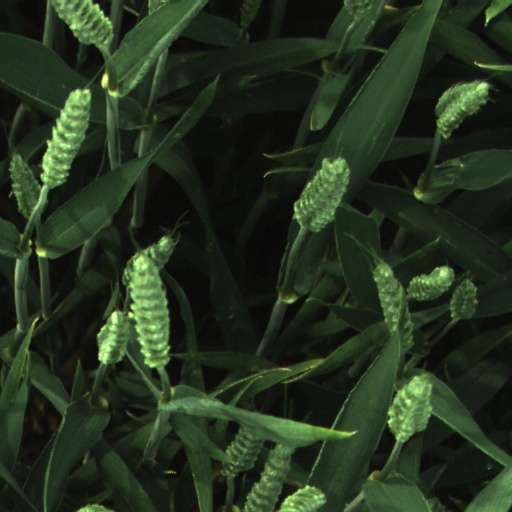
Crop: wheat